Haranoya Station

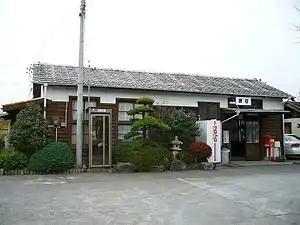
Haranoya Station

is a train station on the Tenryū Hamanako Line in Kakegawa, Shizuoka Prefecture, Japan. It is 5.9 rail kilometers from the terminus of the line at Kakegawa Station.